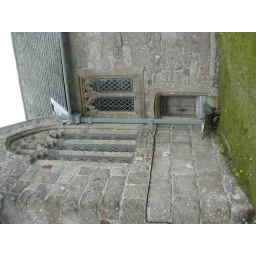
Buckland in the Moor church door